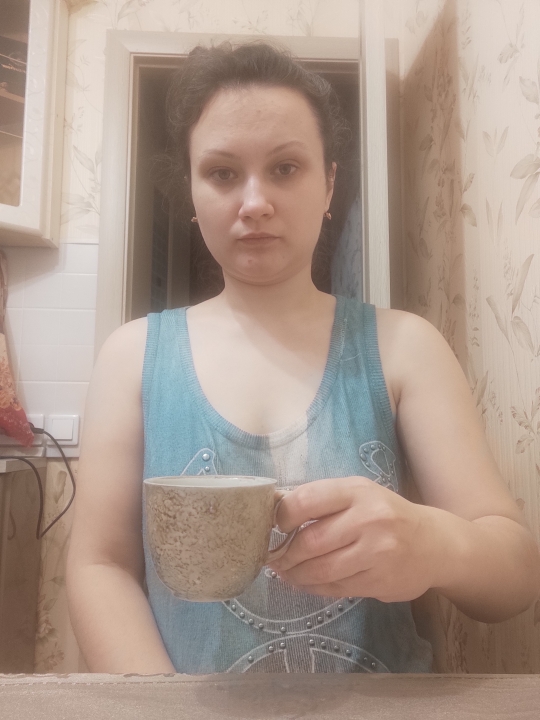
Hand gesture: no_gesture